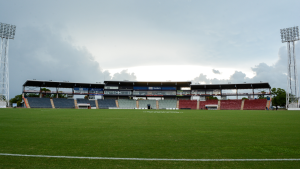
La Coupe du monde de rugby à XIII 2017 est la 15ᵉ édition de la Coupe du monde de rugby à XIII, compétition organisée par la fédération internationale de rugby à XIII et qui réunit les meilleures sélections masculines. Elle se déroule du 27 octobre 2017 au 2 décembre 2017 en Australie, en Nouvelle-Zélande et en Papouasie Nouvelle-Guinée.
Le Marrara Oval, appelé le TIO Stadium pour des raisons de naming, est un stade principalement consacré au football australien et au rugby à XIII, situé à Marrara dans la banlieue de Darwin dans le Territoire du Nord en Australie. La stade accueille des rencontres de football australien, de rugby à XIII, de cricket et de football.
L'Australian Football League est le championnat élite professionnel de football australien en Australie. À travers la AFL Commission, l'AFL sert aussi d'instance dirigeante sportive et est responsable des règles du jeu. Ce championnat fermé, a été fondé en tant que Victorian Football League session de la précédente Victorian Football Association avec sa saison inaugural commencée en 1897. La compétition comprend à l'origine seulement des équipes se trouvant dans l'état australien de Victoria, le nom de la compétition ayant pris le nom d'Australian Football League lors de la saison 1990, après son extension aux autres États pendant les années 1980. Il s'agit de la compétition sportive la plus populaire dans ce pays avec 36 428 spectateurs par match en 2011.